Penguin (book)

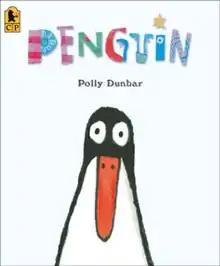

Penguin is a 2007 award-winning children's picture book by Polly Dunbar. It is about a boy who receives a penguin as a present and how they interact.